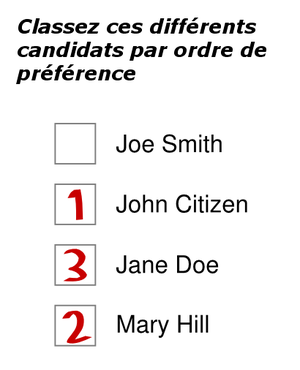
Le système électoral, mode de scrutin, système de vote ou régime électoral, désigne tout type de processus permettant l'expression du choix d'un corps électoral donné, souvent la désignation d'élus pour exercer un mandat en tant que représentants de ce corps, ou moins souvent le choix direct d'une option parmi plusieurs.